Ebenezer Sandford

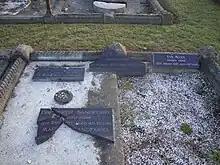
Grave of Ebenezer Sandford and family at Linwood Cemetery

Sandford was born in 1848. He arrived in Port Chalmers on the "Peter Denny" on 26 July 1874 from London with his wife and two young children. They lived in Mornington near Dunedin, then Arrowtown followed by Invercargill. He came to Christchurch in the mid-1880s.